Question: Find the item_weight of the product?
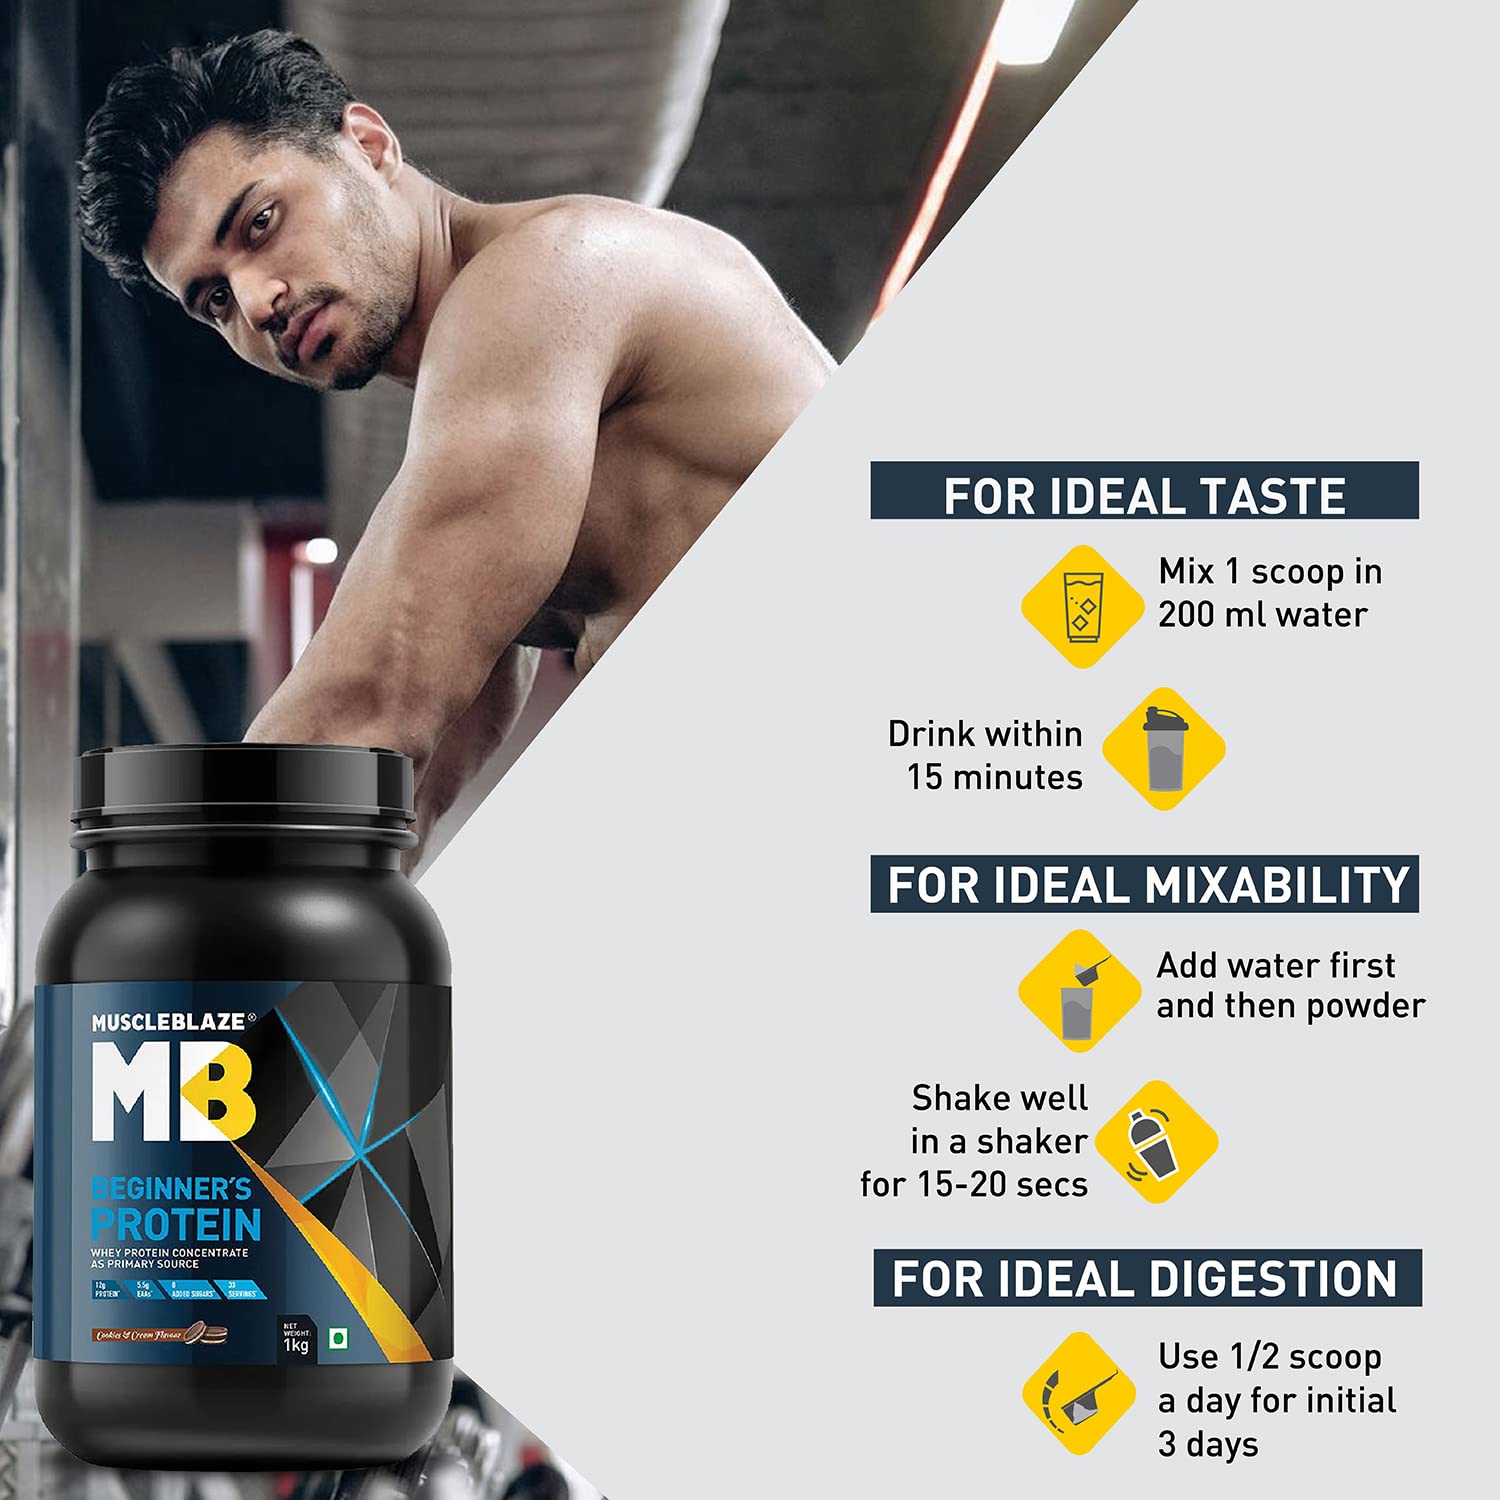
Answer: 1 kilogram